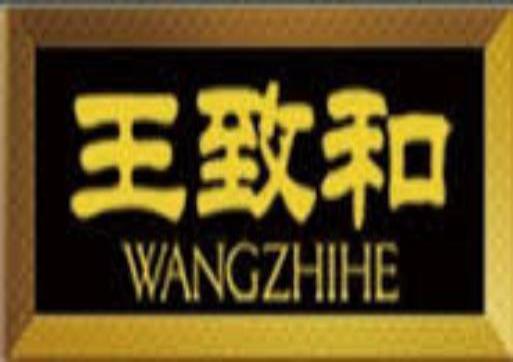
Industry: Food